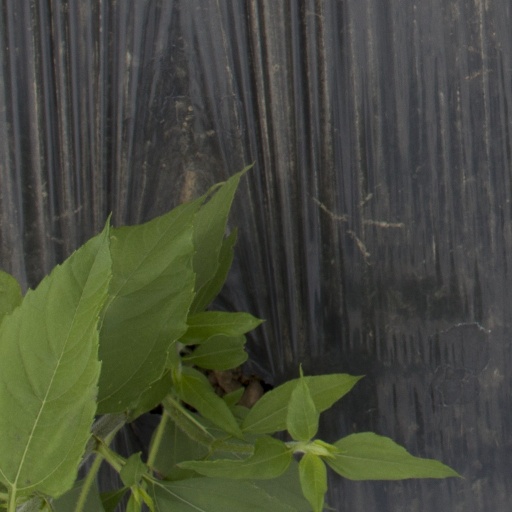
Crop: Jerusalem artichoke